Transgender rights movement

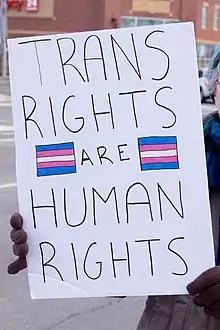
New Hampshire, U.S., January 2019

The treatment of transgender people in educational environments has often been a focal point of the movement's concern. In a survey of Canadian high schools conducted between 2007 and 2009, 74% of students who identified themselves as transgender reported having experienced verbal harassment over their gender expression, 37% reported physical harassment over their gender expression, and 49% of trans students reported at least one instance of sexual harassment within the last school year.